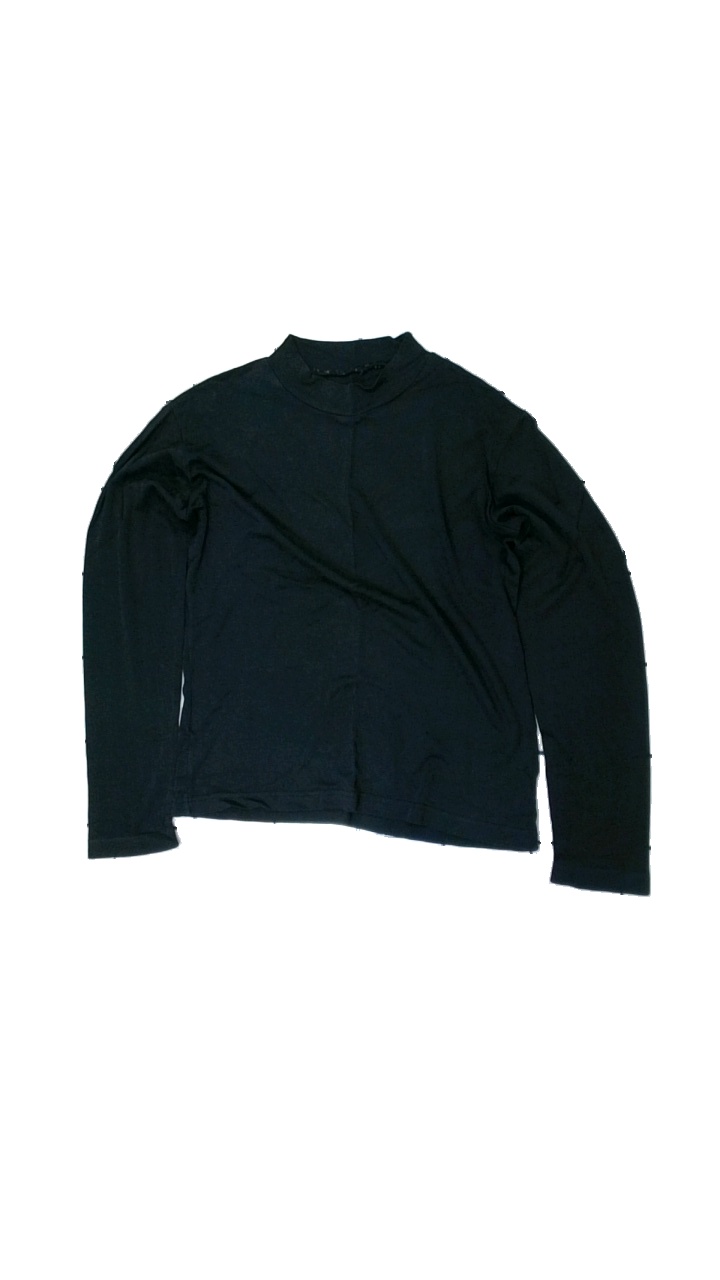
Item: Top (Ladies)
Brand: Missing
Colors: Black
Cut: Regular
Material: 70% visc 30% cott
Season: All
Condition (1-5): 2
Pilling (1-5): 3
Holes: Minor
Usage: Export
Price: <50